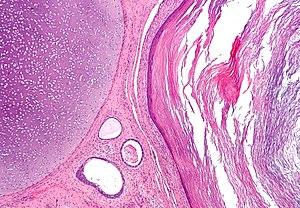
Un tératome est un type de tumeur formée par des cellules pluripotentes. Les tératomes sont des tumeurs complexes possédant certaines composantes cellulaires apparentées à l’activité normale de plus d’un feuillet embryonnaire. Ce type de tumeurs contient souvent des cellules bien différenciées qui produisent un ou des tissus mûrs mais à des endroits inappropriés et souvent différents des tissus environnants.